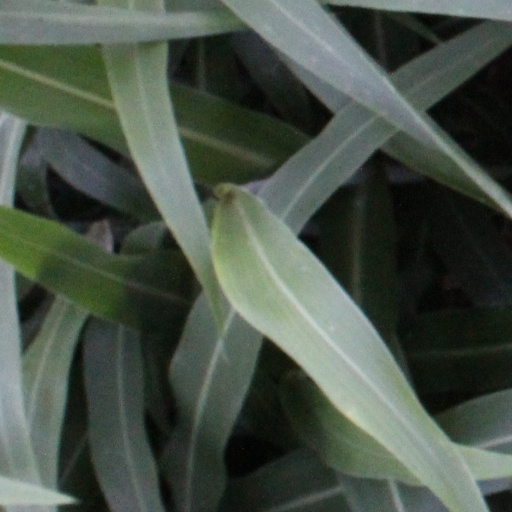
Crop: sorghum